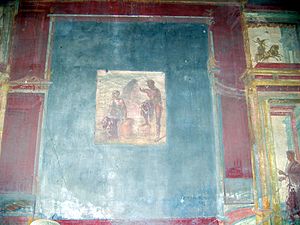
Macellum i Pompeji / Bygningsmæssige detaljer / Indgangsområdet og vestsiden
Vægmaleri i 4. stil, 'fantasistil'
Macellum i Pompeji lå på byens forum og var som markedshal eller -område for fødevarer et centralt sted i den antikke by Pompeji.